Decisive Battles of the American Civil War, Vol. 3

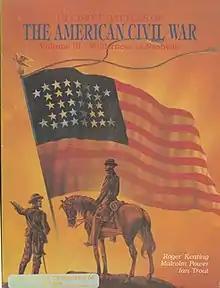

Decisive Battles of the American Civil War, Vol. 3 is a 1988 computer wargame published by Strategic Studies Group.